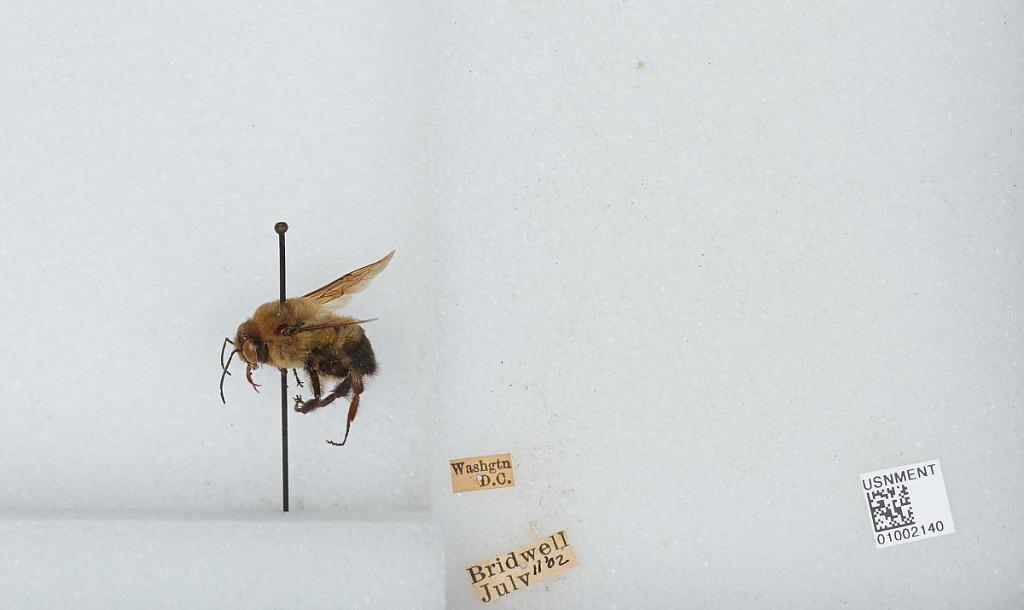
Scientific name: Bombus (Separatobombus) griseocollis (De Geer)
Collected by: Bridwell
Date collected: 1902-7-11
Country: United States
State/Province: District Of Columbia
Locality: Washington
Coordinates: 38.9047, -77.0164